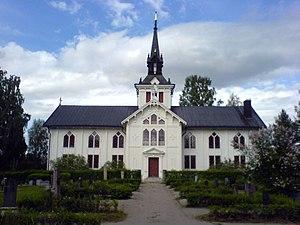
Rossön est une localité de Suède située dans la commune de Strömsund du comté de Jämtland. Elle couvre une superficie de 1,54 km². En 2010, elle compte 352 habitants.